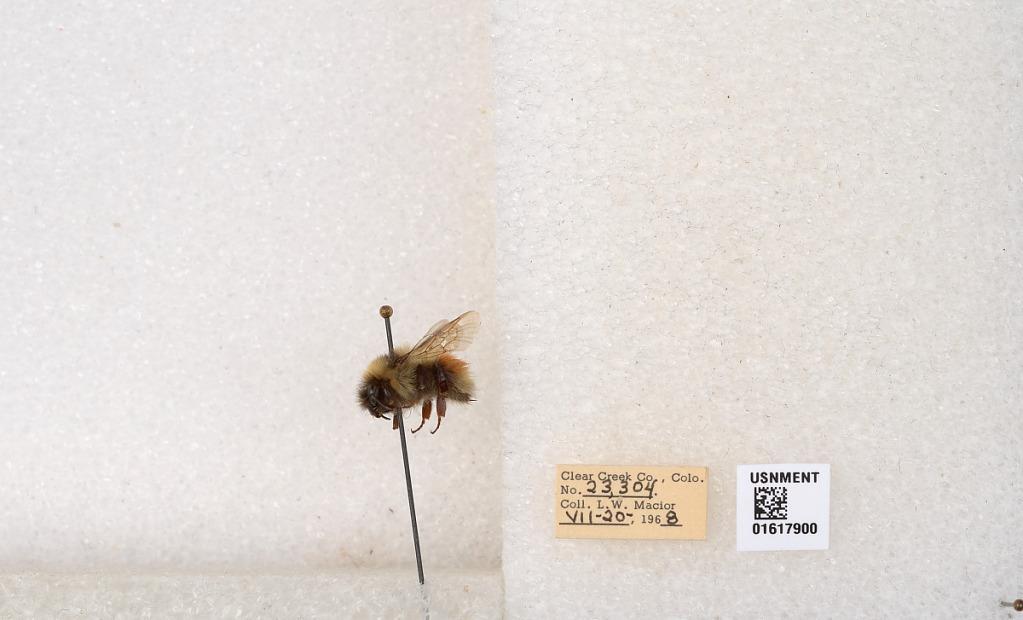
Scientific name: Bombus (Pyrobombus) sylvicola Kirby
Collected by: L. Macior
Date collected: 1968-7-20
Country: United States
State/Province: Colorado
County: Clear Creek
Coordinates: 39.6891, -105.644